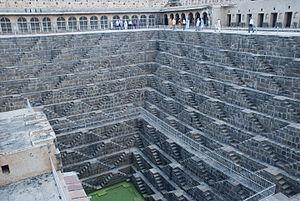
Abhaneri est un village dans le district de Dausa de l'État du Rajasthan en Inde.